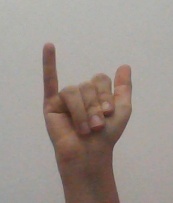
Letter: ya